Hu (ritual baton)

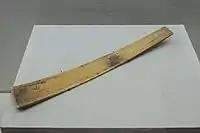
An ivory , Ming Dynasty; Jiangxi Provincial Museum

The use of the originated in ancient China, where the "Classic of Rites" required a to have a length of two six , and its mid part a width of three . Originally, the was held by officials in court to record significant orders and instructions by the emperors. From the Jin dynasty onwards, following the increased proliferation of paper, the became a ceremonial instrument. In China, it was customary to hold the with the broad end down and the narrow end up.